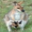
Label: kangaroo